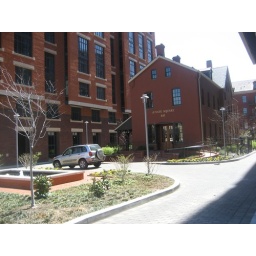
the small building in the middle houses the reception desk and the Club Room